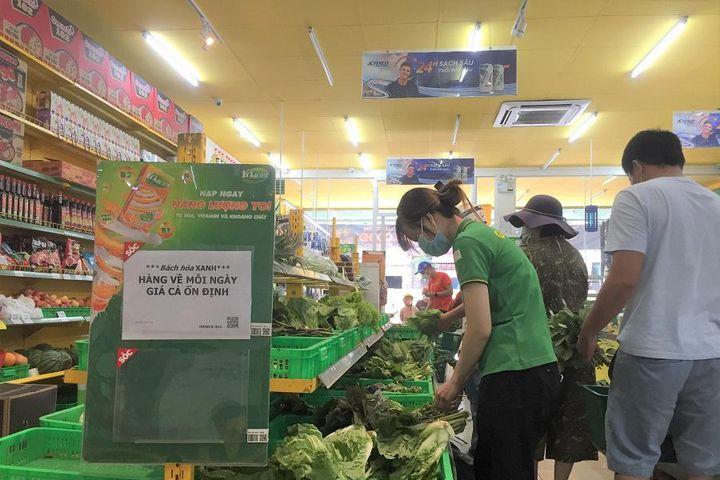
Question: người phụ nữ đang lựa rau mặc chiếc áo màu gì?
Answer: cô ấy mặc áo màu xanh lá